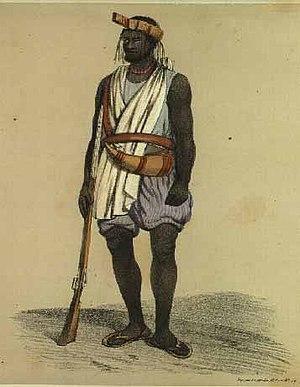
Le Waalo - on trouve aussi les orthographes Wâlo ou Oualo, et un grand nombre de variations ou de cacographies - est l'un des anciens royaumes issus de l'éclatement de l'empire wolof du Djolof au XVIᵉ siècle et immédiatement antérieur à la colonisation européenne. Le royaume du Waalo était situé au nord du Sénégal et au sud de la Mauritanie. Il occupait, au débouché du fleuve, une position stratégique entre le monde arabo-berbère et l'Afrique noire. Sa capitale était Njurbel, située au sud de la Mauritanie actuelle.
L’histoire du Sénégal – avant l'accession du pays à son indépendance en 1960 – s'inscrit d'abord dans celle d'entités plus larges telles que, successivement, le Sahara, le Soudan, la Sénégambie ou l'Afrique-Occidentale française, avant d'être associée à l'époque contemporaine à celle des États voisins du Sahel africain.